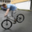
Label: bicycle